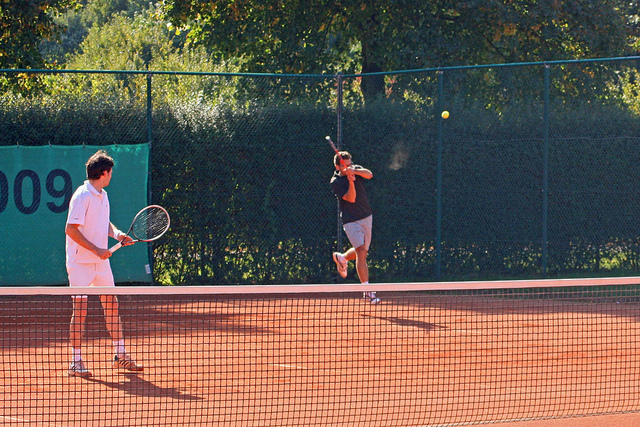
hai người đàn ông đang chơi tennis trên sân